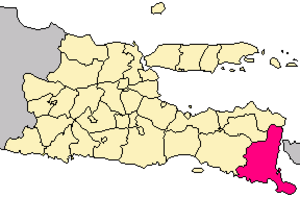
Carte indonésienne
Le kabupaten de Banyuwangi, en indonésien Kabupaten Banyuwangi, est un kabupaten d'Indonésie situé dans la province de Java oriental.